Jones County Courthouse (Texas)

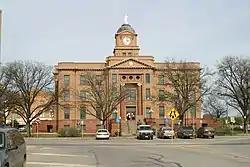
Jones County Courthouse (2009)

The Jones County Courthouse is a courthouse building in the town of Anson, Jones County, Texas. It was listed on the National Register of Historic Places in 2003. The building was designed by architect Elmer George Withers using a Beaux-Arts style It was completed in 1910.